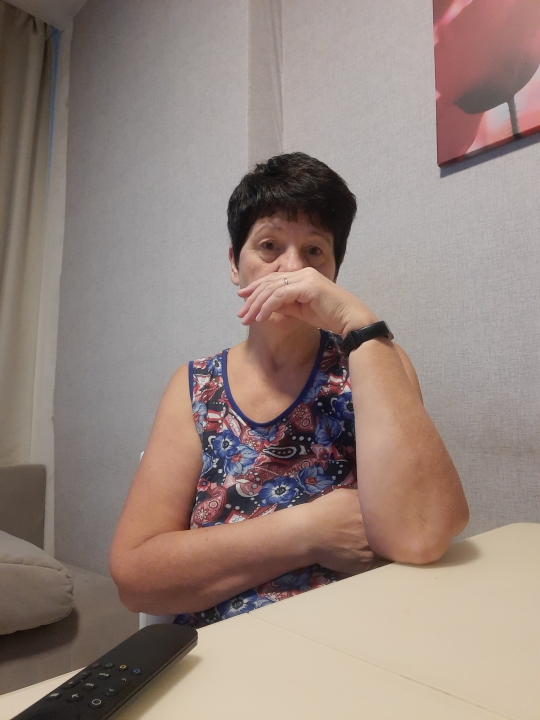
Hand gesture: no_gesture